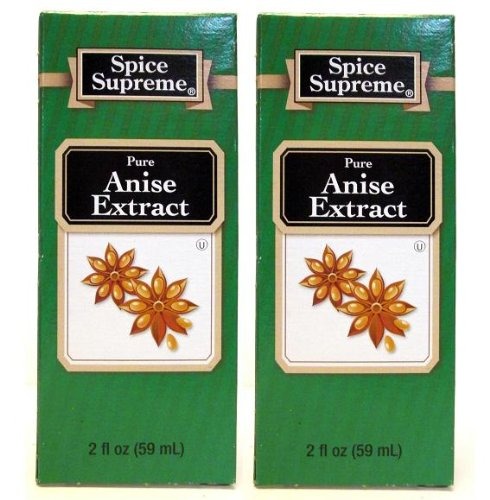
Item Name: Spice Supreme Flavorings: Pure Anise Extract (Pack of 2) 2 oz Size
Value: 4.0
Unit: Fl Oz

Price: 10.99